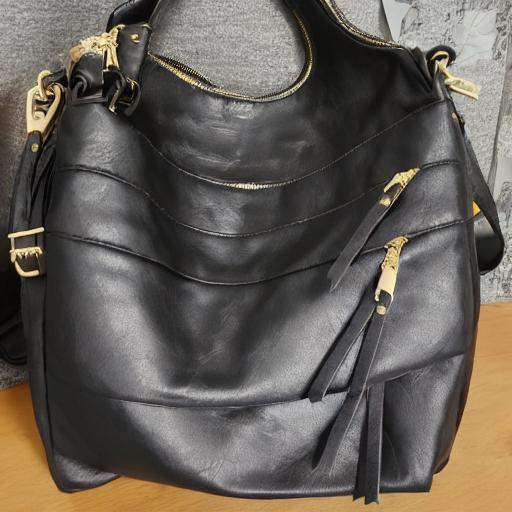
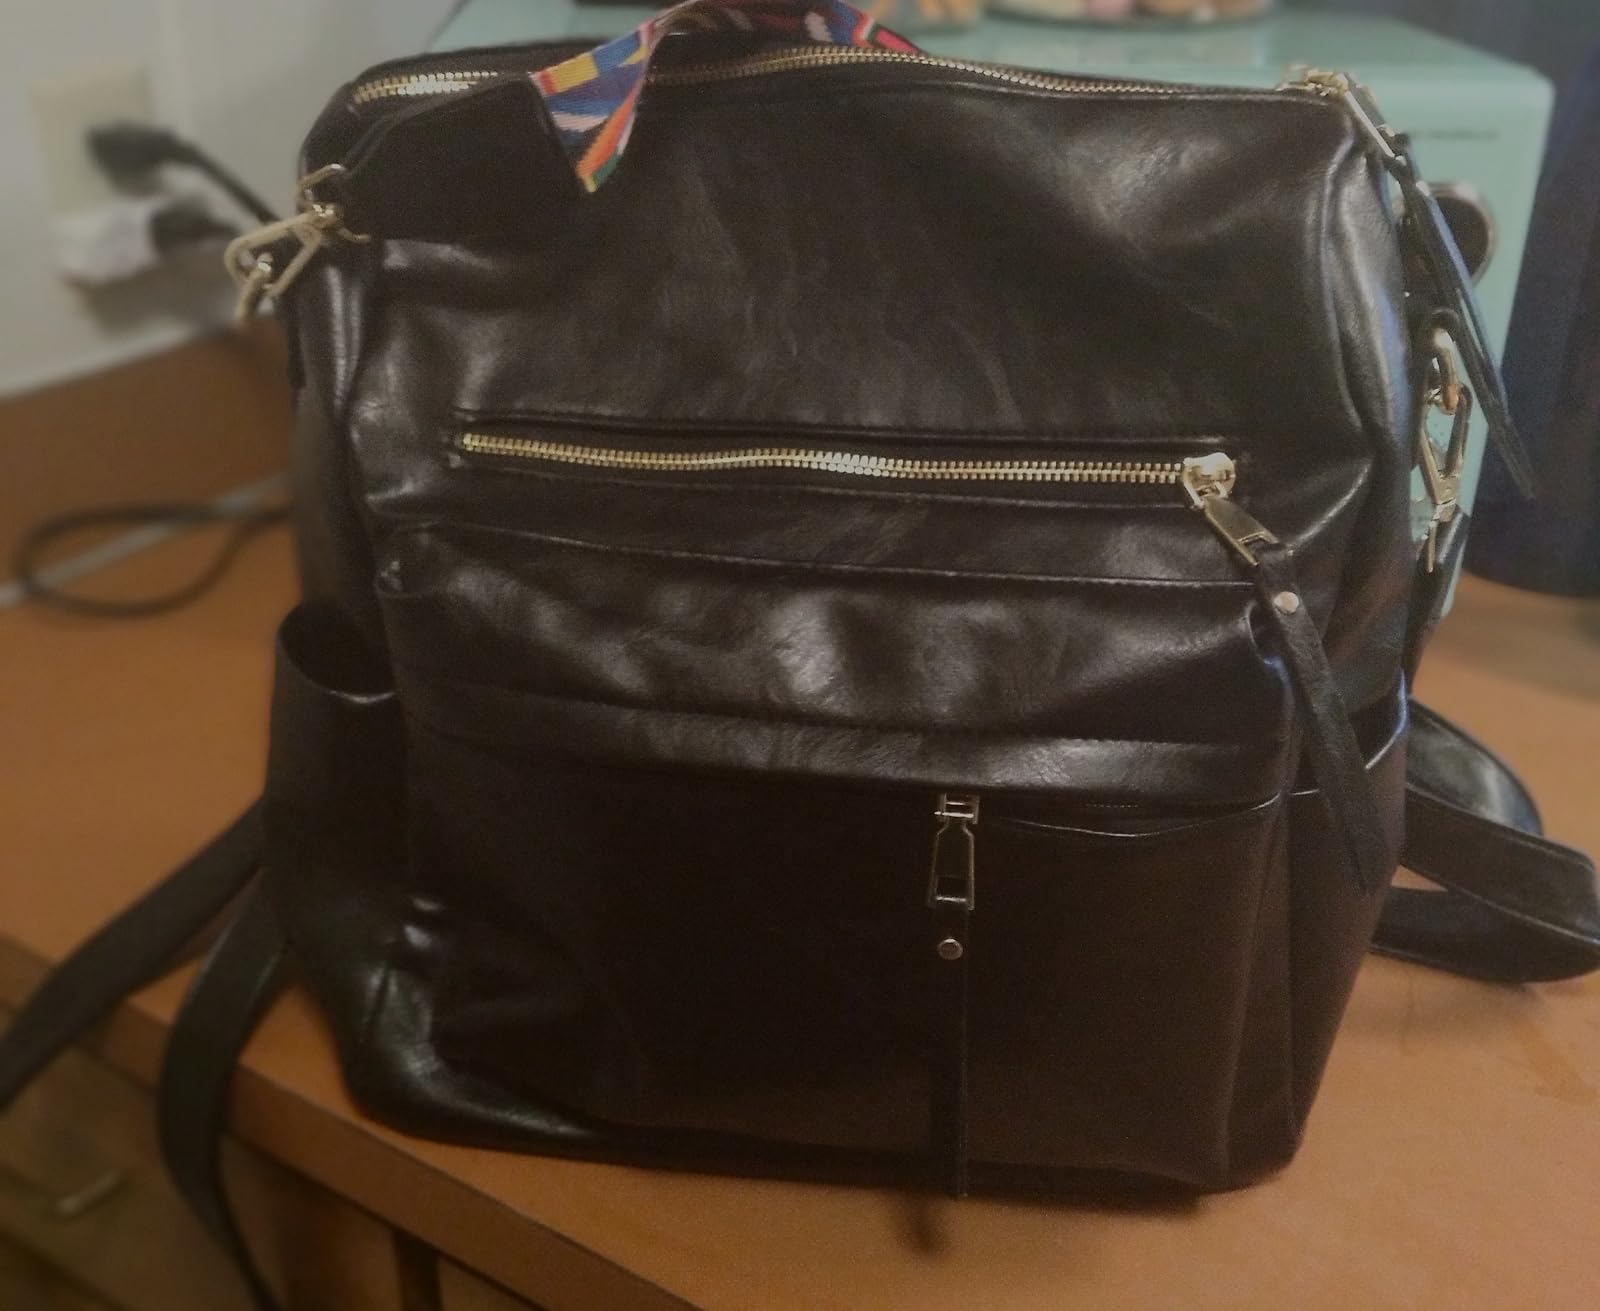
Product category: accessories_handbag
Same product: no